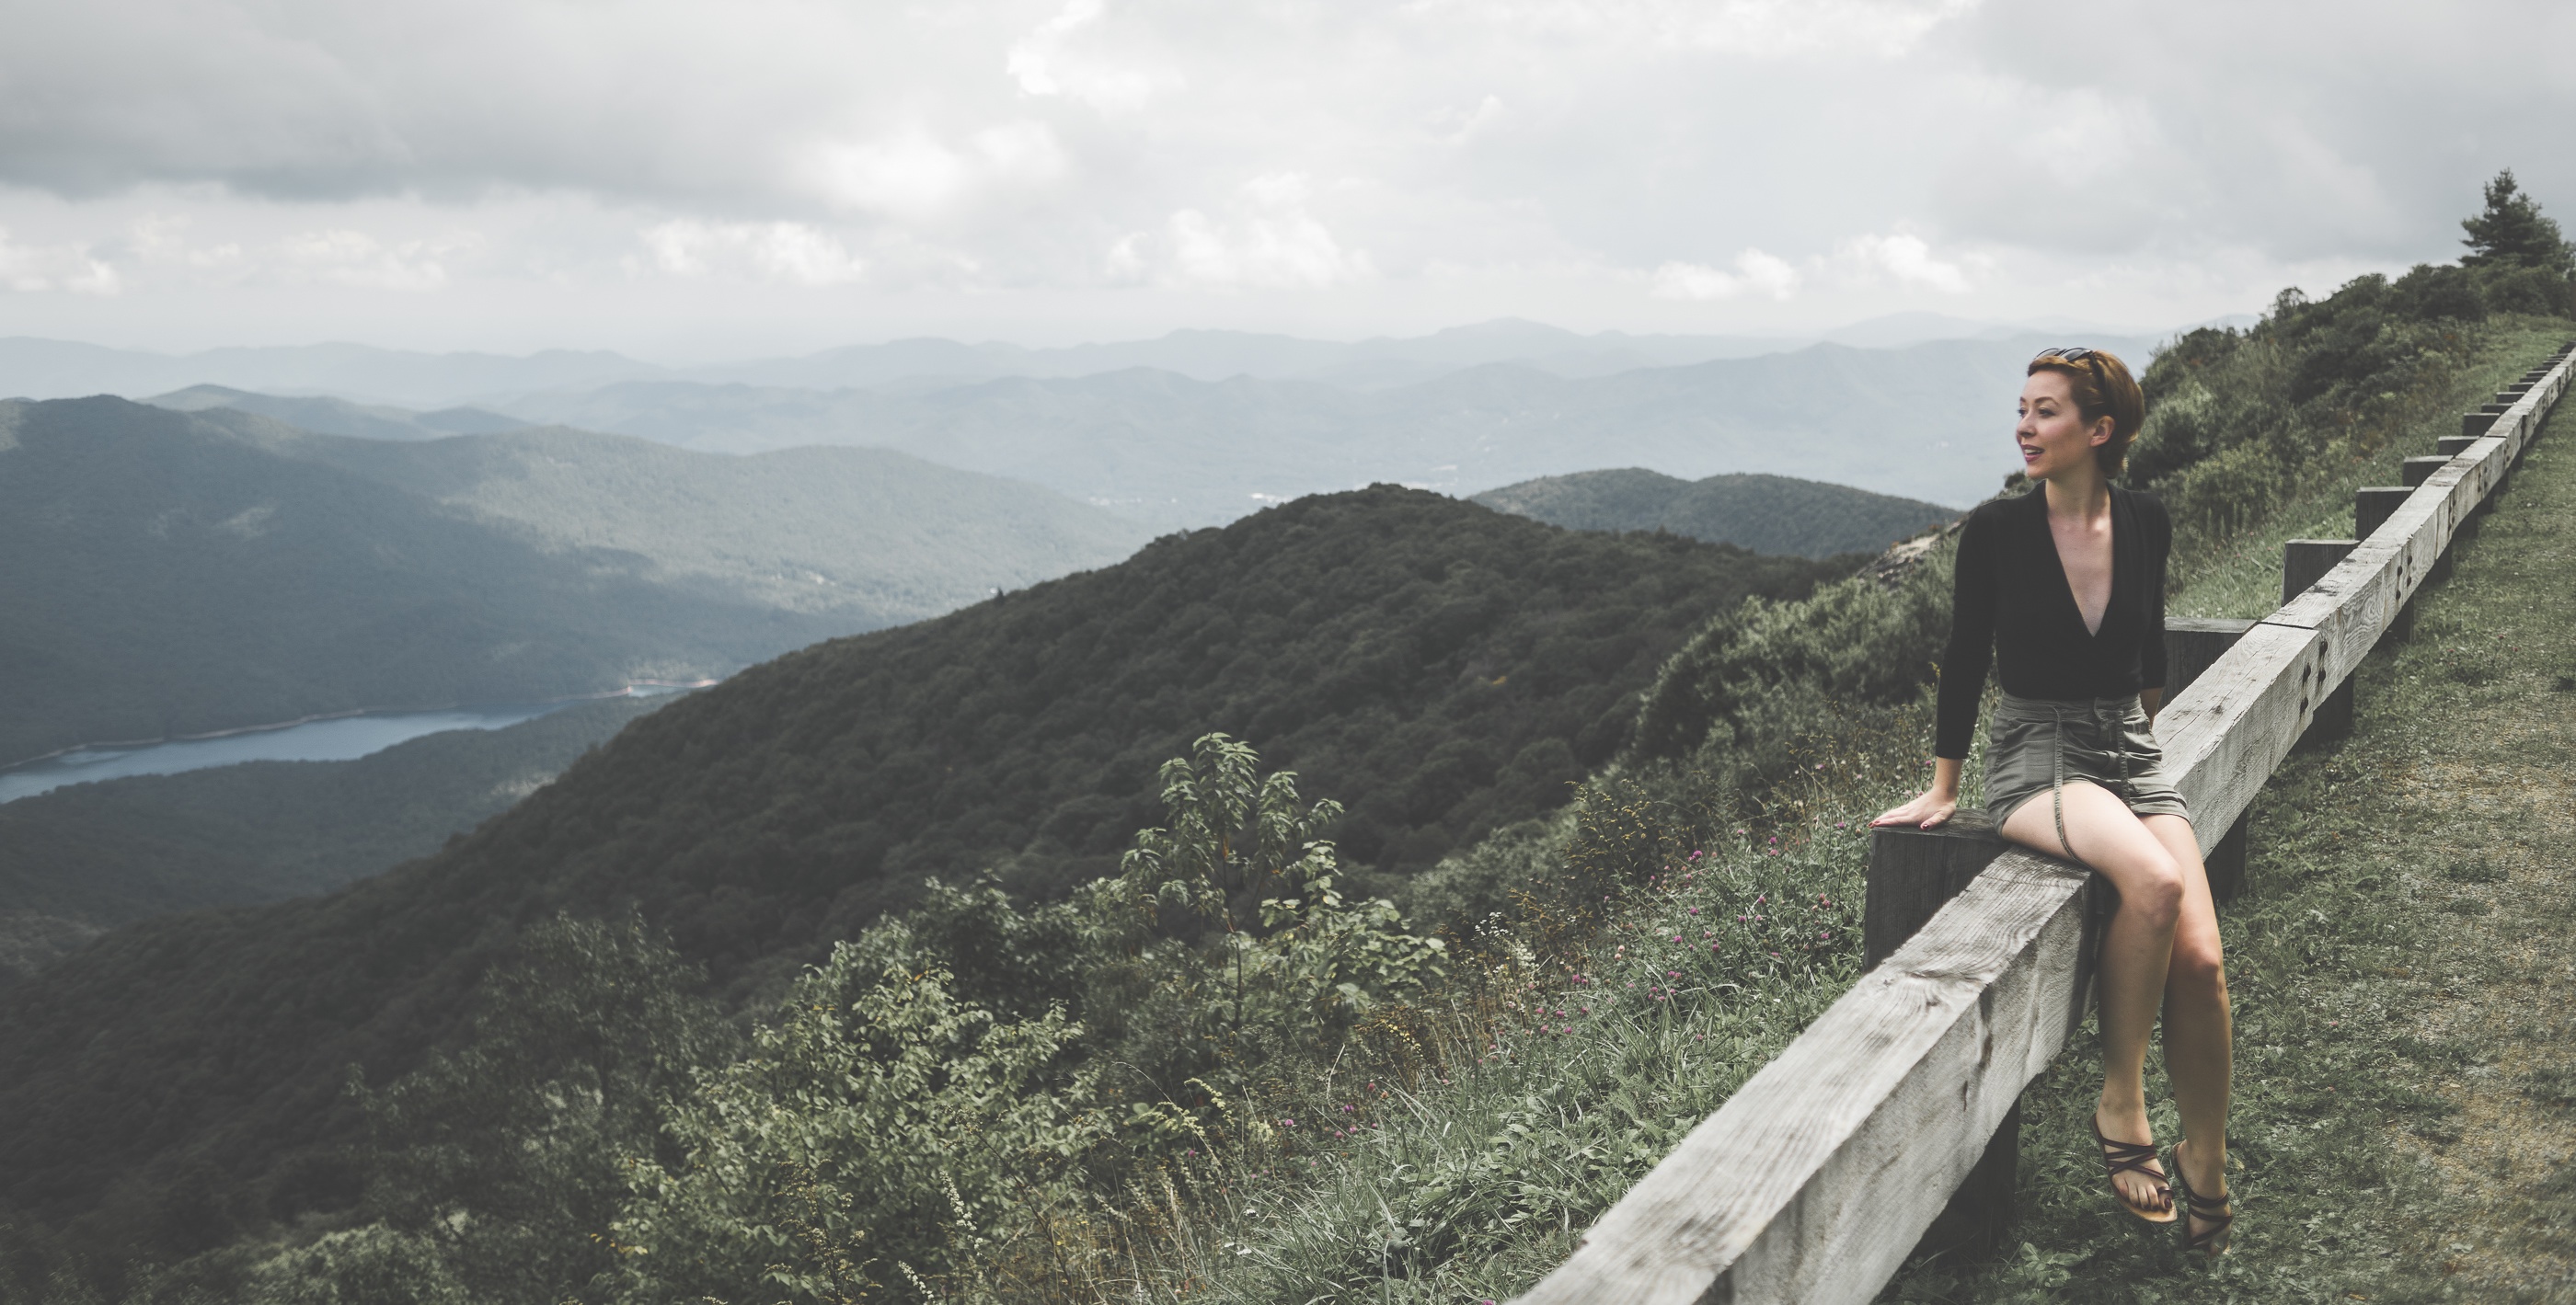
walking, mountain, hiking, adventure, mountain range, jumping, extreme sport, ridge, summit, mountaineering, sports, mountainous landforms